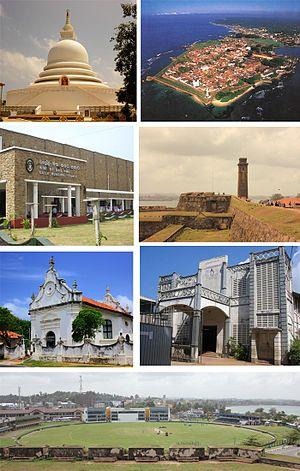
Galle est une ville située sur la pointe sud-ouest du Sri Lanka, à 119 km de Colombo.